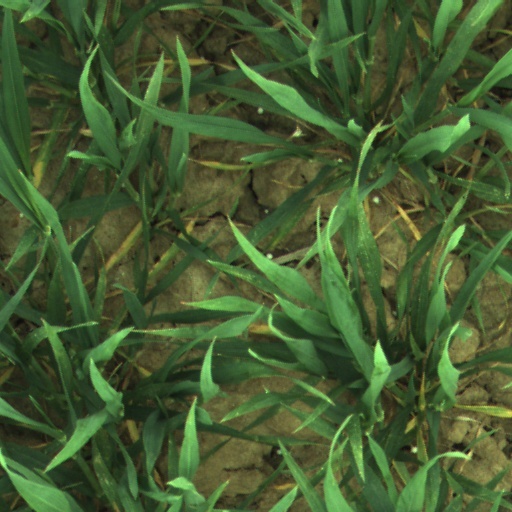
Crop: wheat